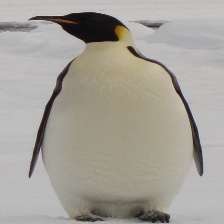
Species: EMPEROR PENGUIN
Scientific name: APTENODYTES FORSTERI
ImageNet parent category: king_penguin